Jesse McCartney

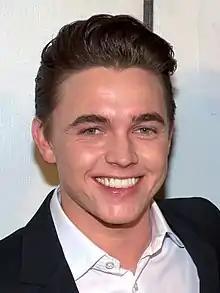
McCartney at the 2010 Tribeca Film Festival

Jesse McCartney (born April 9, 1987) is an American actor and singer. He achieved fame in the late 1990s on the daytime drama "All My Children" as JR Chandler. He later joined the boy band Dream Street, and eventually branched out into a solo musical career. Additionally, McCartney has appeared on shows such as "", "Summerland", and "Greek." McCartney has had an extensive voice acting career, voicing characters such as Theodore in the live-action "Alvin and the Chipmunks" film series, JoJo McDodd in "Horton Hears a Who!", Terence in the "Tinker Bell" series, Dick Grayson in "Young Justice", and Roxas and Ventus in the "Kingdom Hearts" video game series.